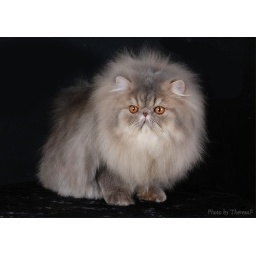
CFSA KITTEN OF THE YEARShakesPurr Every Inch A KingBlue spotted tabby Persian male Owned and bred by Hannelie Rohrs